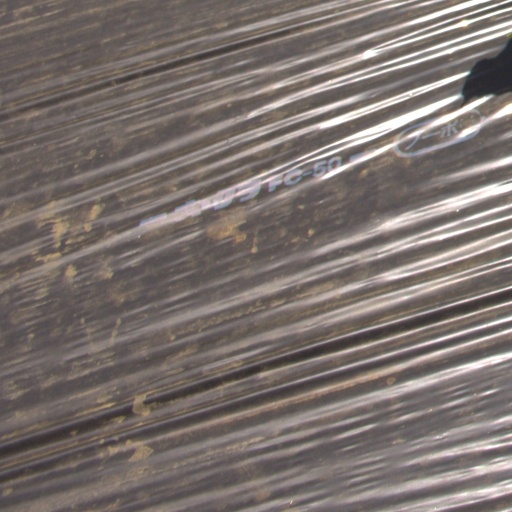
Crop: Jerusalem artichoke